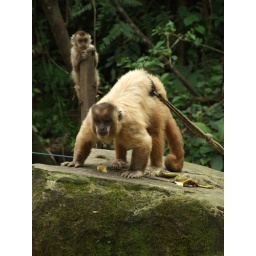
Congo. Alfa male of capuchin group in the monkey mirador